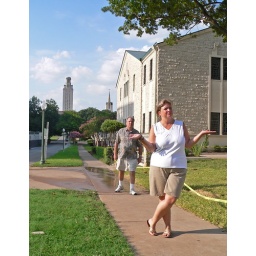
Greg, Lucy, and the UT campus, with the clock tower in the background.